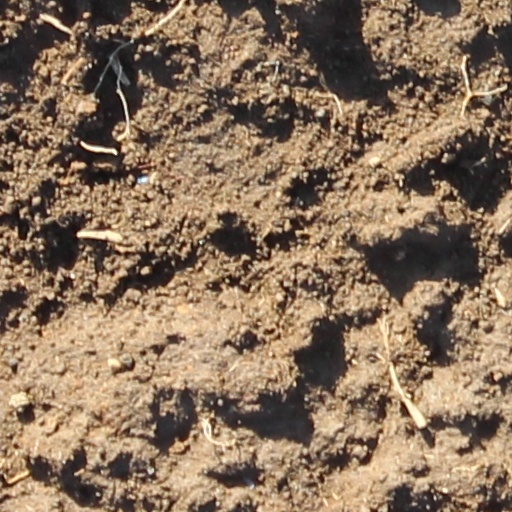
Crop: wheat